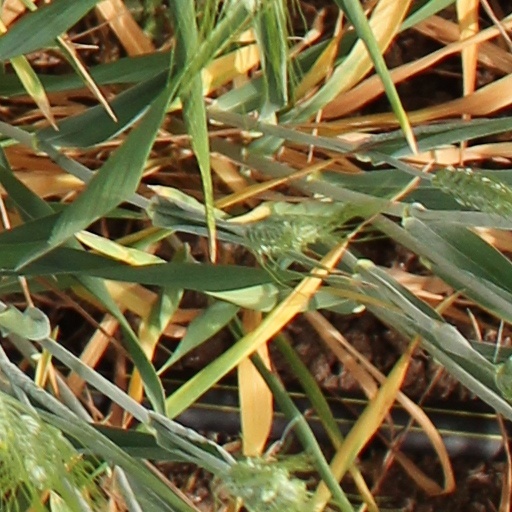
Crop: wheat